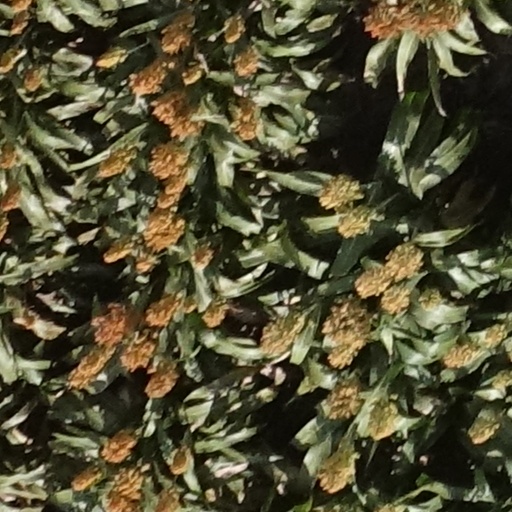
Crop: sorghum